Kabbalah

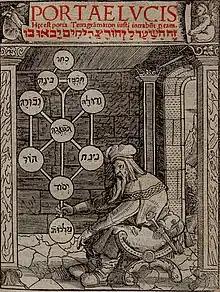
Latin translation of Gikatilla's "Shaarei Ora"

Kabbalah or Qabalah is an esoteric method, discipline and school of thought in Jewish mysticism. It forms the foundation of mystical religious interpretations within Judaism. A traditional Kabbalist is called a Mekubbal.